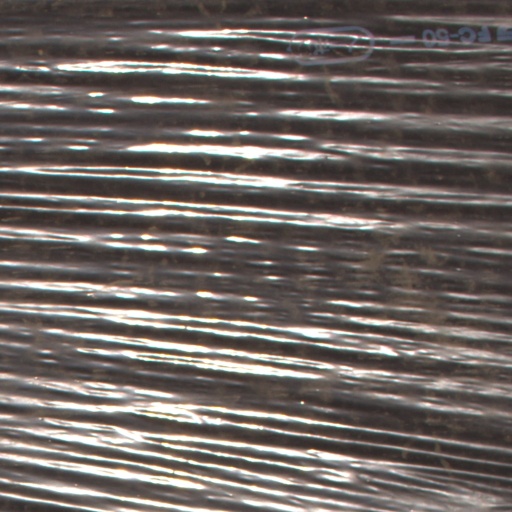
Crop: Jerusalem artichoke